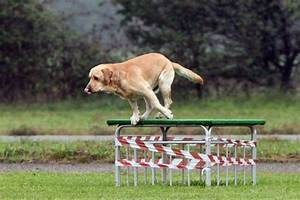
Label: cane